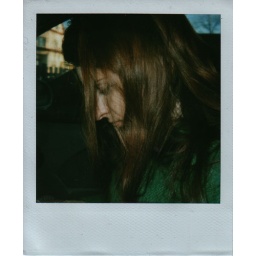
in cars with boys